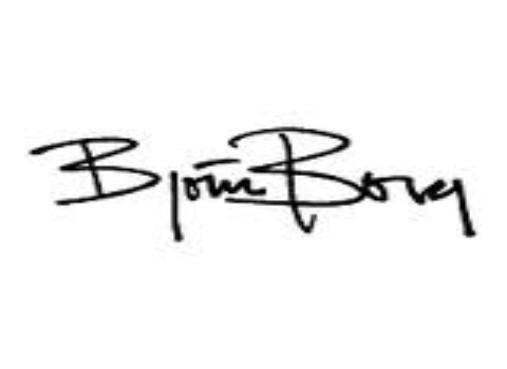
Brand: Bjorn Borg
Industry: Clothes